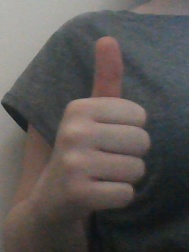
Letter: aleff